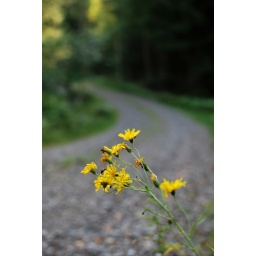
I found this plant next to the road. It's a private road so the flower can grow in peace.